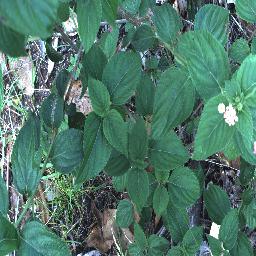
Label: lantana